Ness Ziona

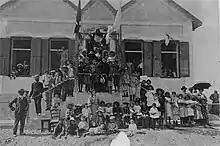
Ness Ziona, the first communal building, 1907

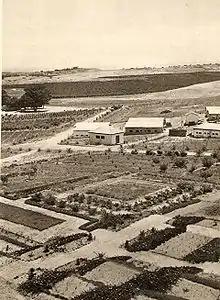
Ness Ziona, 1934

In 1905, the "Geula" organisation bought the piece of land separating the older Wadi Chanin/Nahalat Reuben and the newer Ness Ziona, allowing the two Jewish settlements to unite into one larger village.